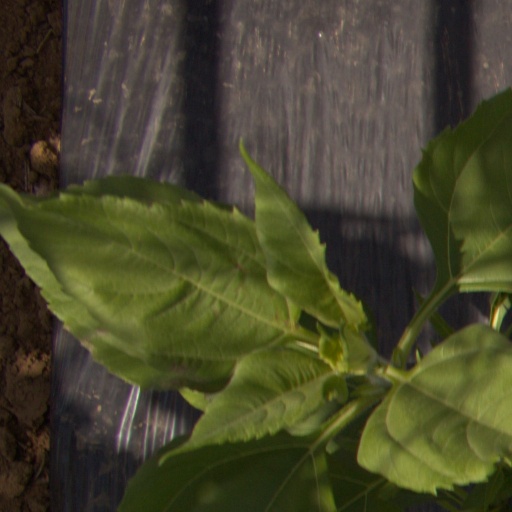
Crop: Jerusalem artichoke